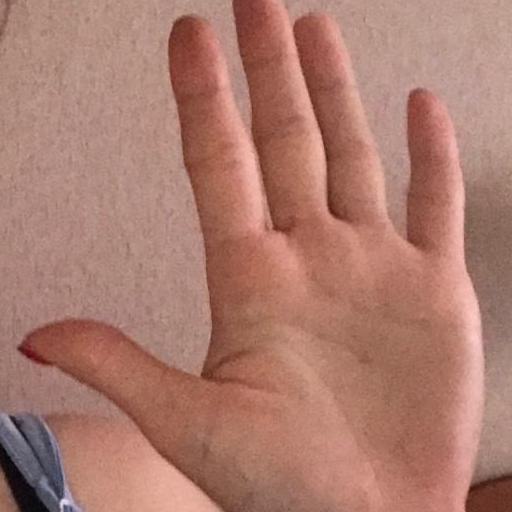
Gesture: palm